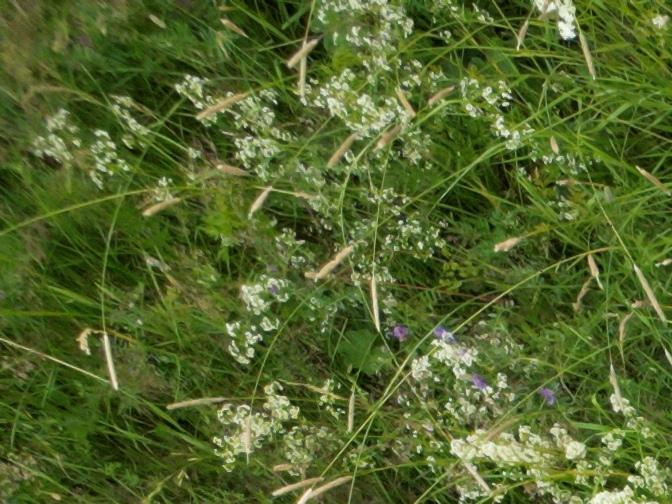
Flowers visible: yarrow flowers, yarrow flowers, yarrow flowers, yarrow flowers